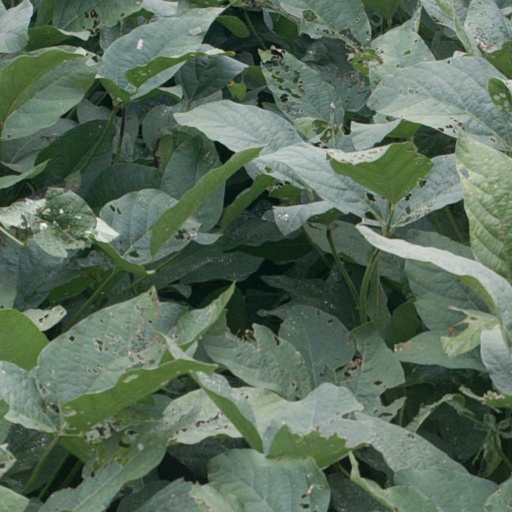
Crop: soybean